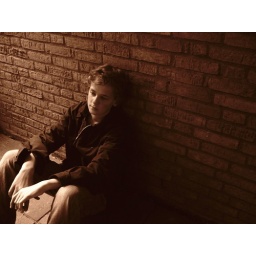
on the ground against the wall